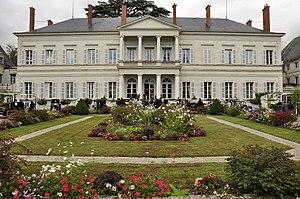
Préfecture du Loir et Cher à Blois (41000) This building is inscrit au titre des Monuments Historiques. It is indexed in the Base Mérimée, a database of architectural heritage maintained by the French Ministry of Culture,
Cet article recense les hôtels de préfecture des subdivisions territoriales françaises, c'est-à-dire les édifices hébergeant les services des préfectures en France.
Ce tableau présente la liste de tous les monuments historiques classés ou inscrits dans la ville de Blois, Loir-et-Cher, en France.
L’histoire de la cité scolaire Augustin-Thierry commence avec la création, par lettre patente, d'un collège royal à Blois par Henri III en 1581 et continue jusqu'à nos jours, malgré plusieurs interruptions et changements de locaux.